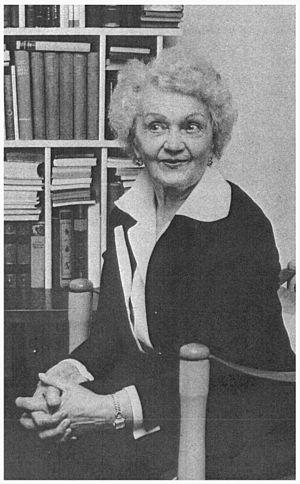
Aino Maria Turtianen, née le 5 mars 1886 à Savonranta et décédée le 1ᵉʳ septembre 1970, épouse de l’homme politique Otto Kuusinen et plus connue comme Aino Kuusinen, est une communiste finlandaise et agente itinérante du Komintern puis du GRU en Amérique du Nord et au Japon. Elle est arrêtée par le NKVD en 1938, emprisonnée à la Loubianka, puis enfermée au Goulag pendant une dizaine d’années. Elle parvient à quitter l’URSS en 1965, 5 ans avant sa mort.